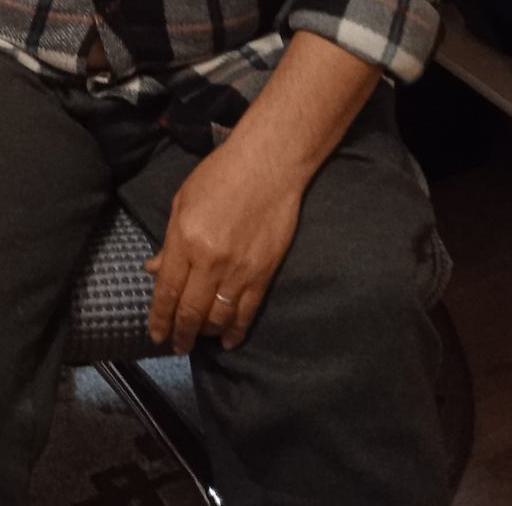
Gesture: no_gesture